Estadio Olímpico de Ibarra

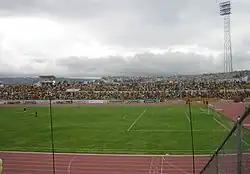
En ibarra

Estadio Olímpico de Ibarra is a multi-use stadium in Ibarra, Ecuador. It is currently used mostly for football matches and is the home stadium of Imbabura Sporting Club of the Serie A de Ecuador. The stadium holds 18,600 spectators and opened in 1988.